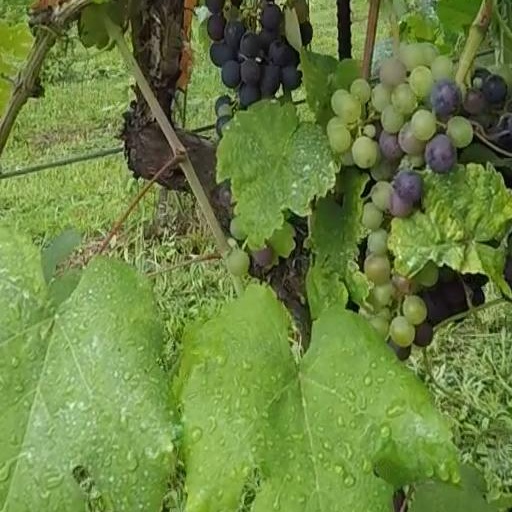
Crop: grape